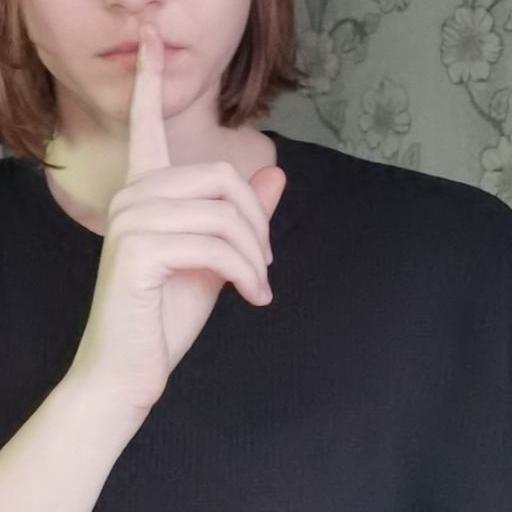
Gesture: mute